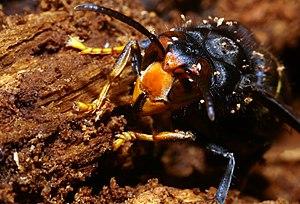
Frelon asiatique caché dans de l'écorce de bois au mois de février 2020 près de Montpellier
Le frelon asiatique ou frelon à pattes jaunes est une espèce d'insecte hyménoptère de la famille des Vespidae, de la sous-famille des Vespinae et du genre Vespa. L'espèce est originaire d'Asie, avec une vaste aire de répartition dans des zones au climat tropical ou continental.